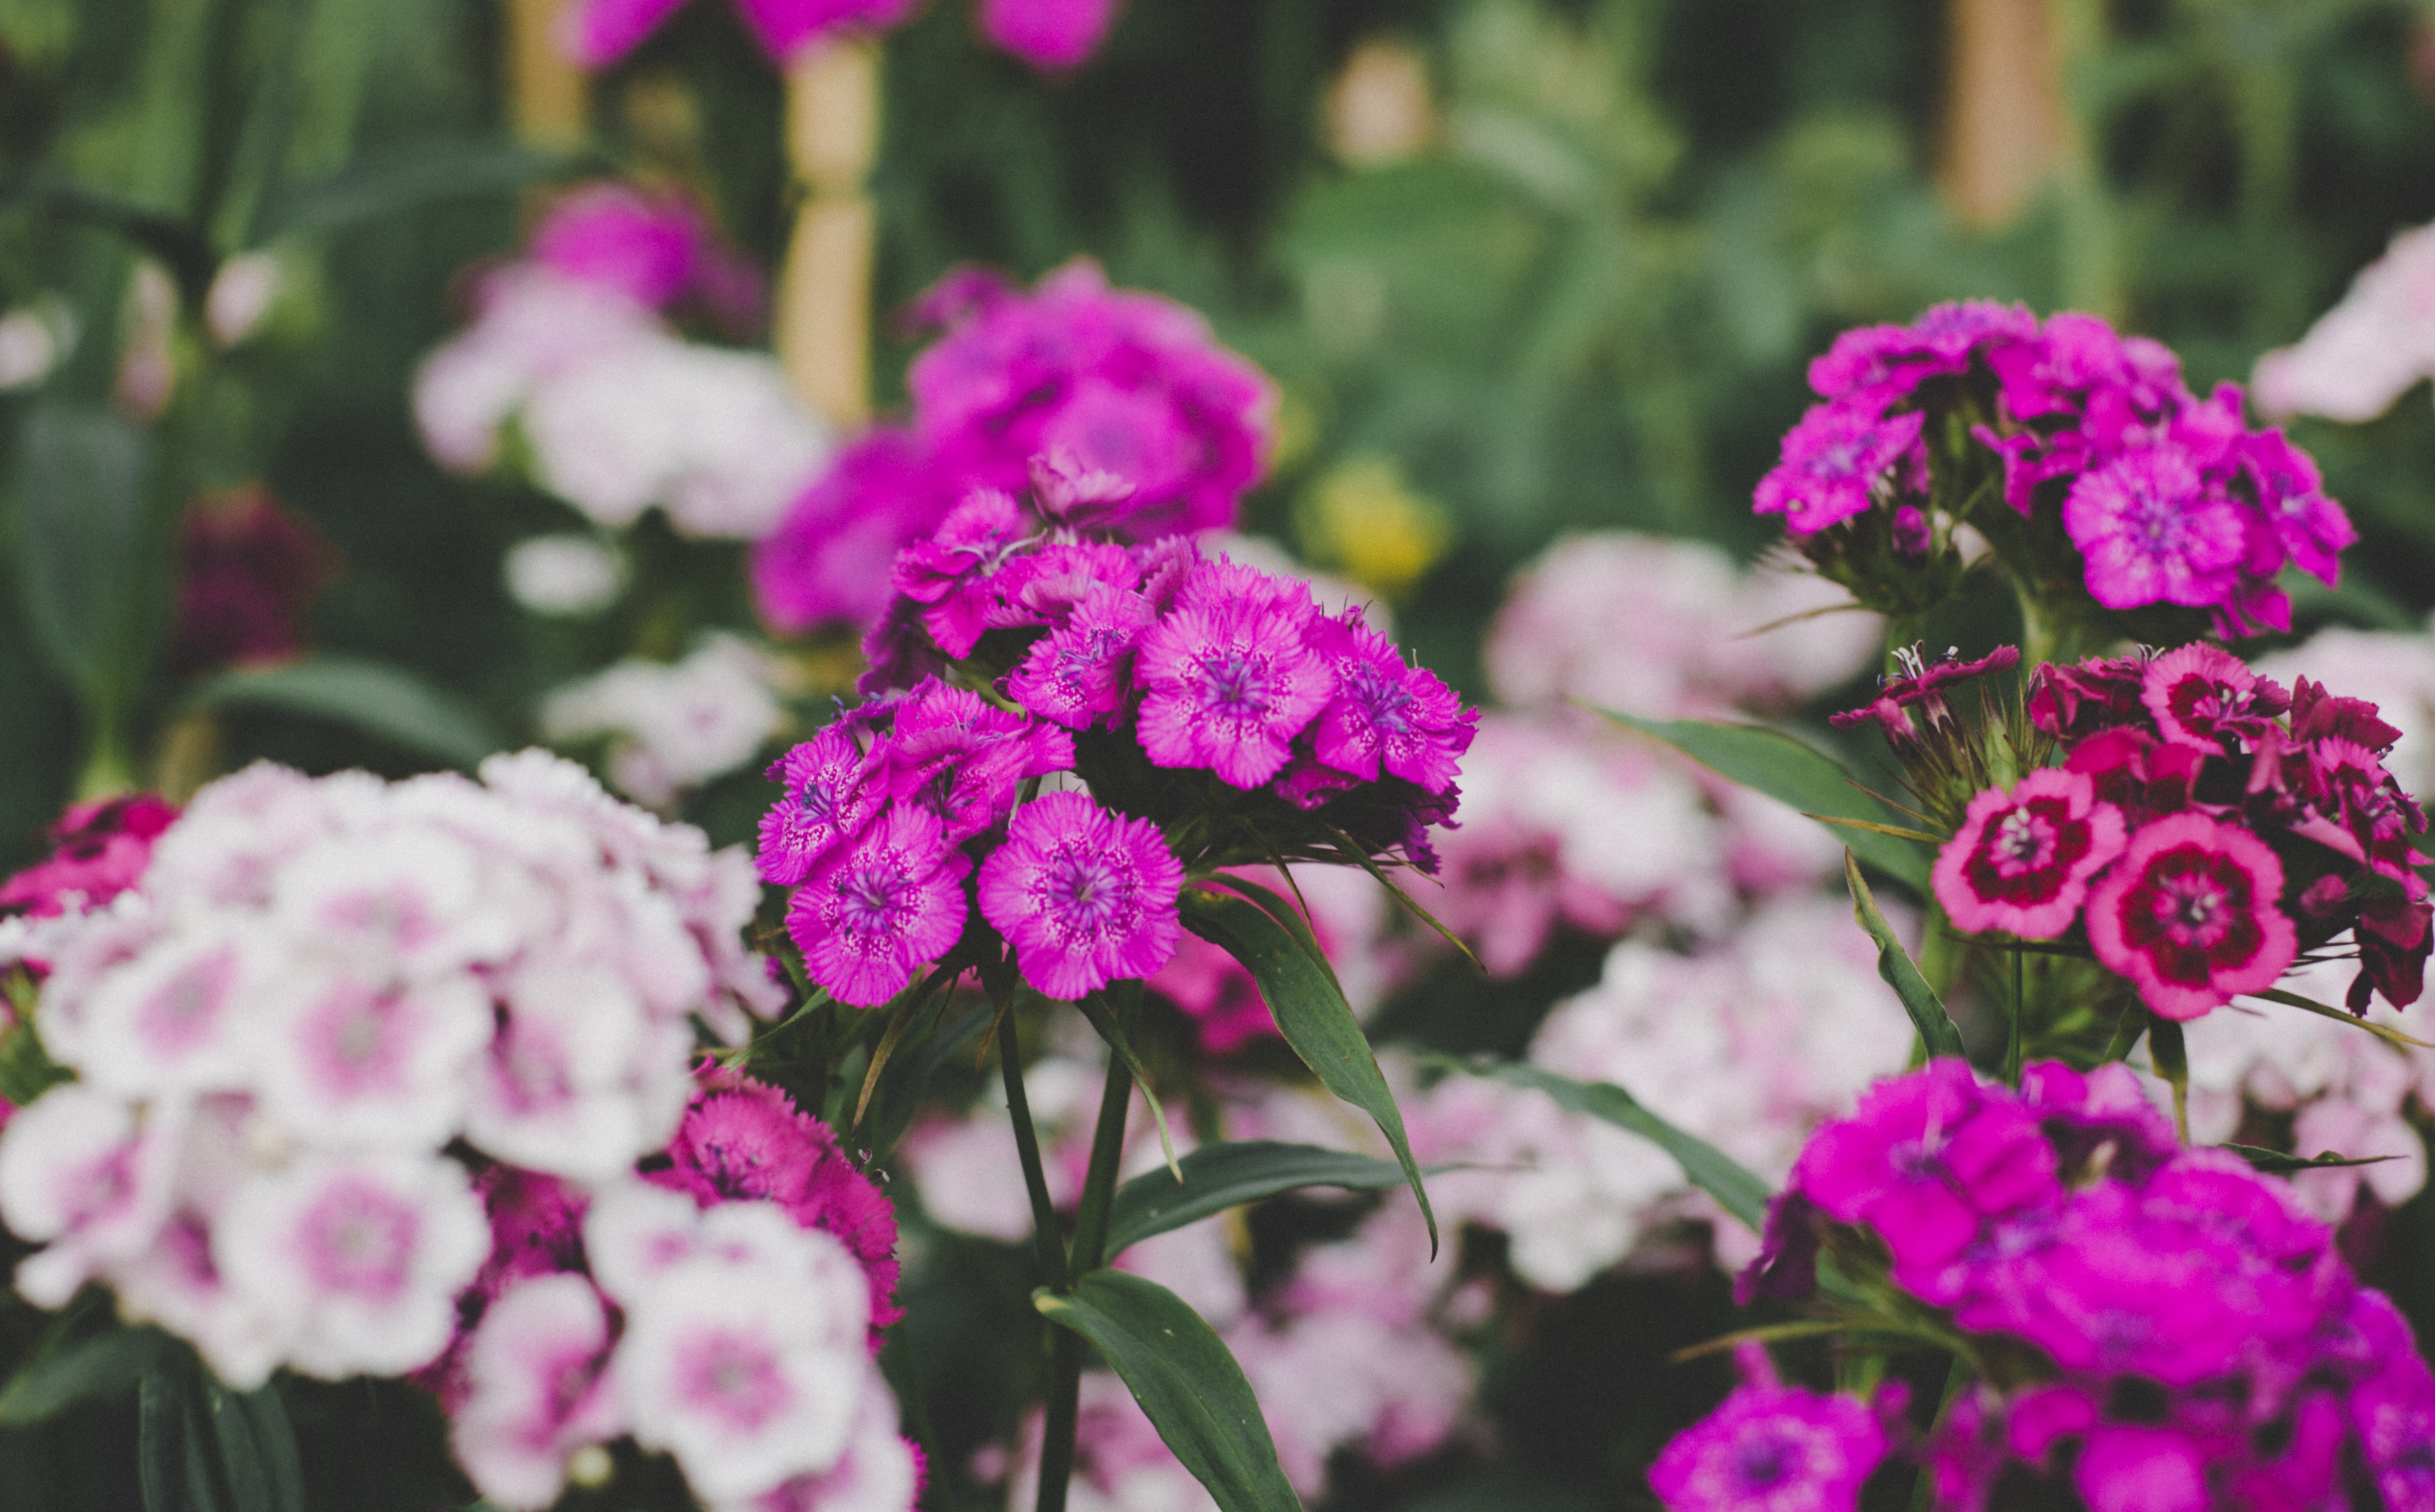
flower, flowering plant, plant, pink, petal, dianthus, purple, magenta, annual plant, pink family, shrub, geranium, cornales, hydrangea, carnation